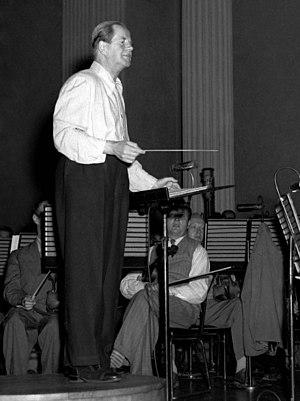
Tauno Heikki Hannikainen est un violoncelliste et chef d'orchestre finlandais.